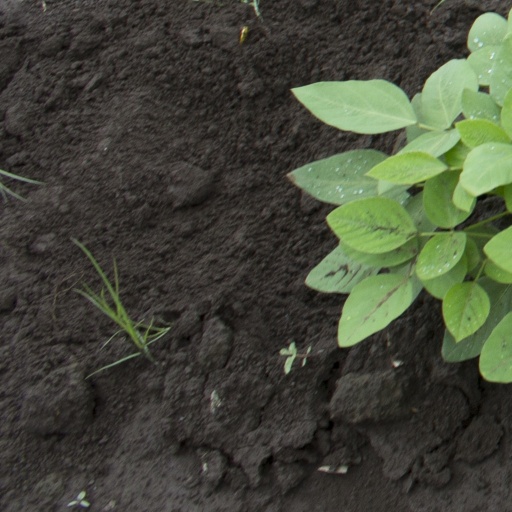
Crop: soybean